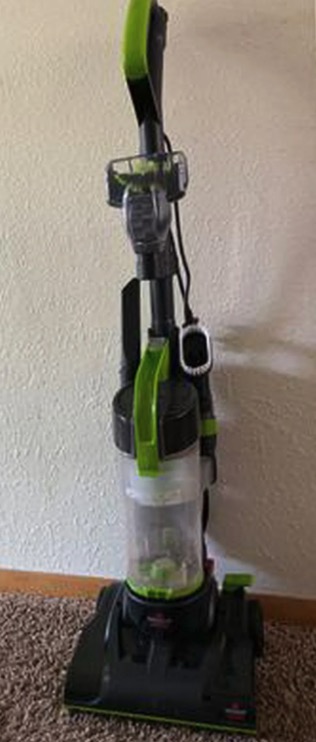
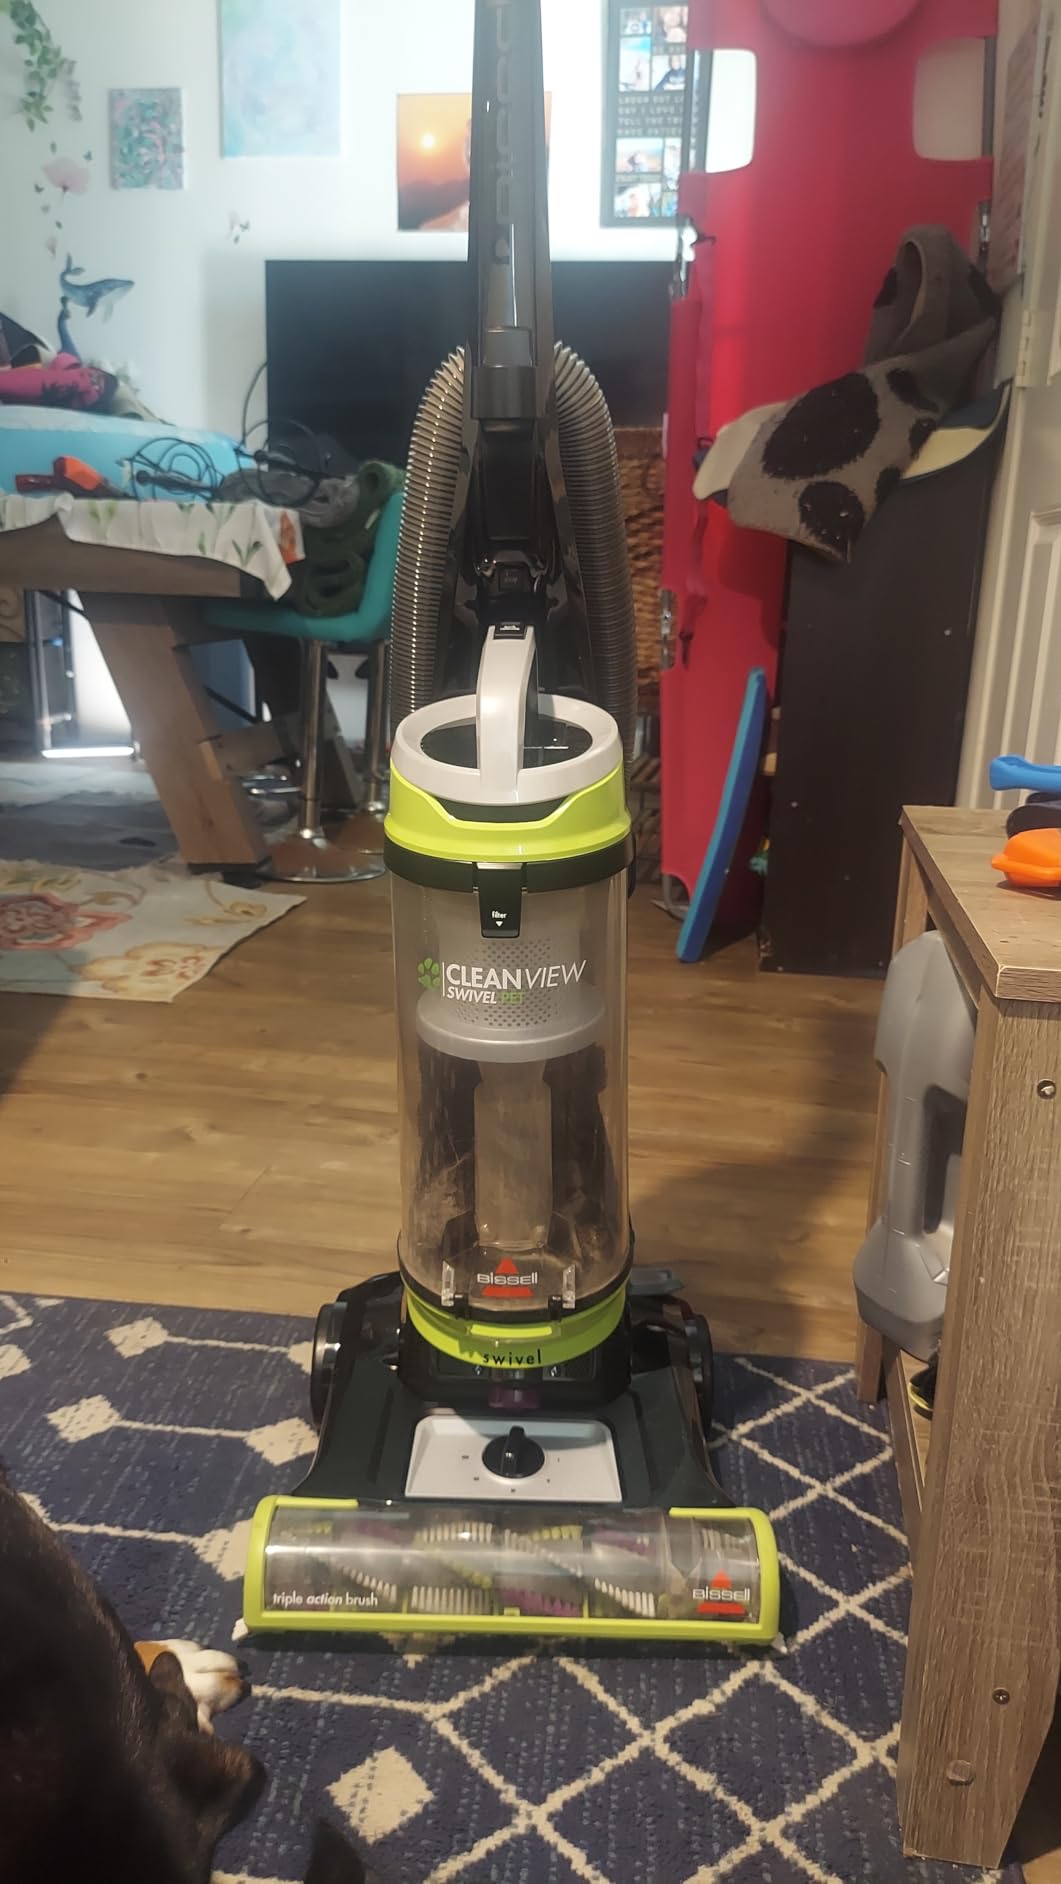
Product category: items_vacuum
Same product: no